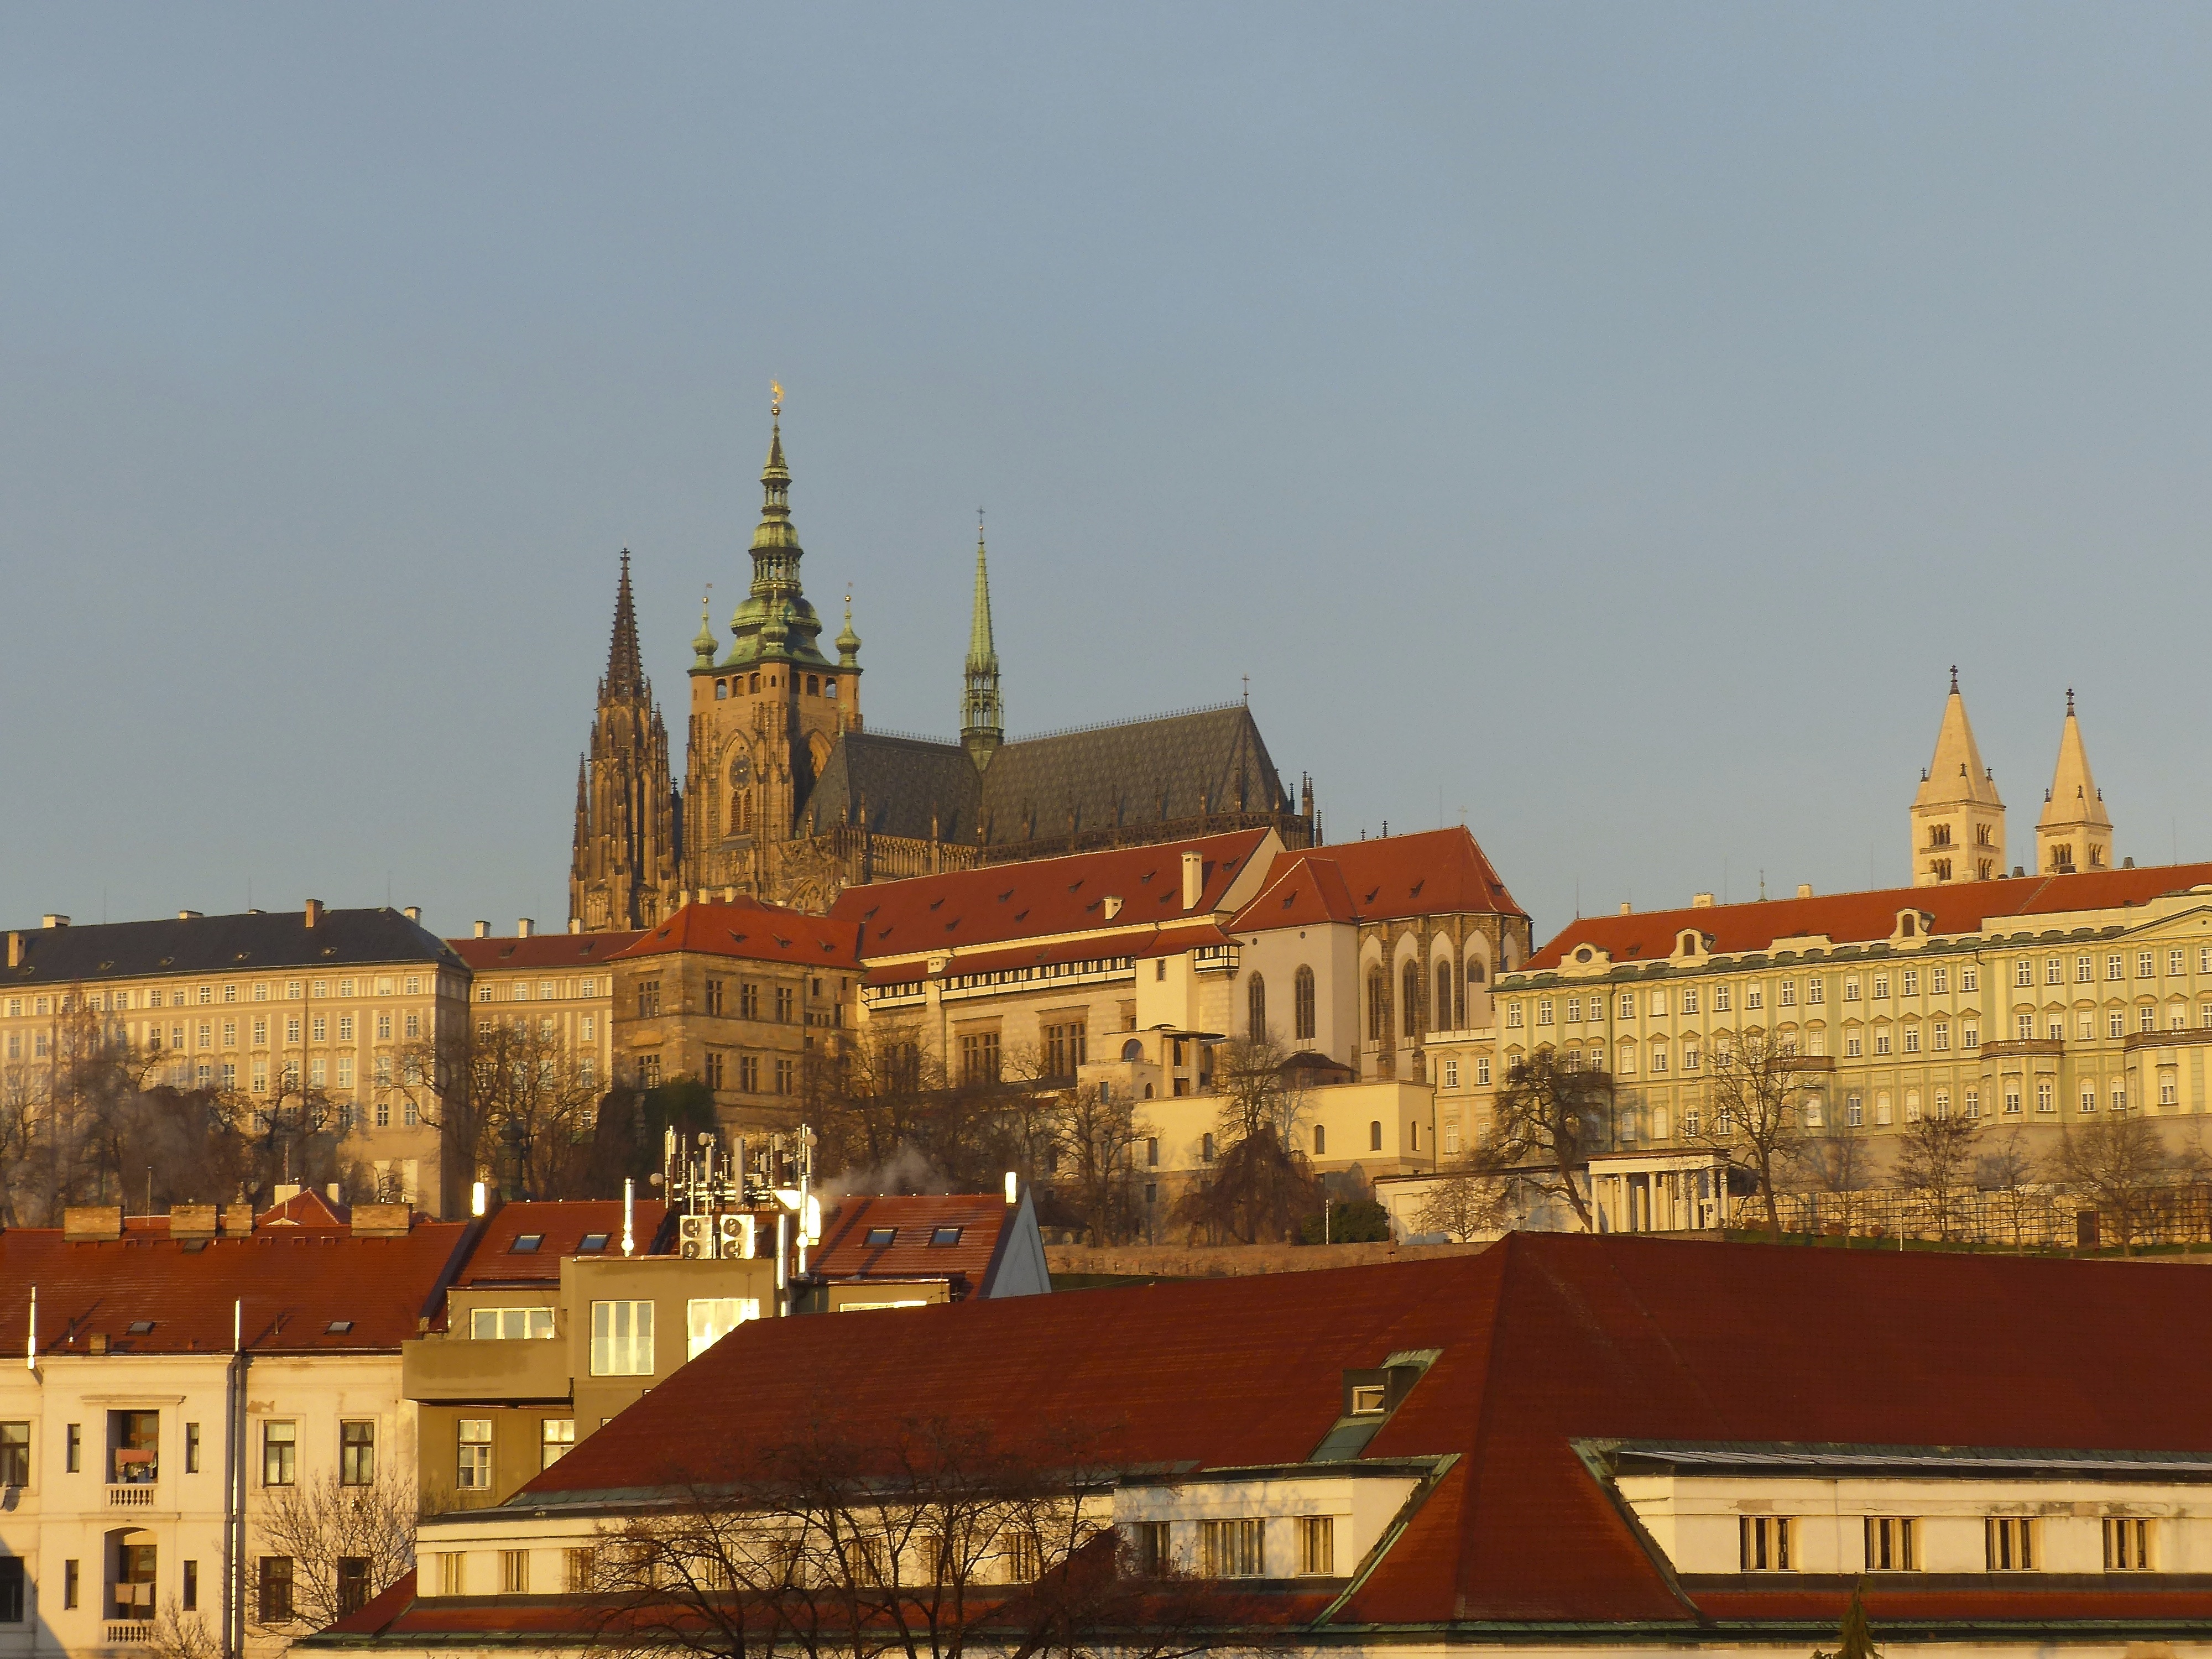
morning, town, building, palace, cityscape, travel, clear, evening, castle, landmark, cathedral, prague, place of worship, day, goldenhour, hrad, czech, praha, unesco world heritage site, historic site, ancient history